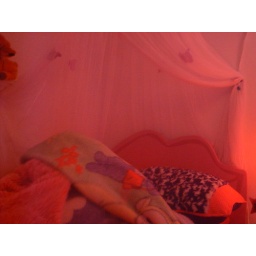
this is Lily's bed at the 1st house in Moreno Valley